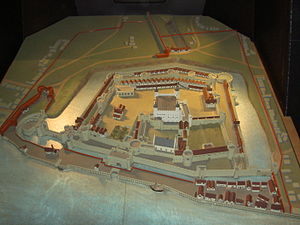
Skalamodel
En skalamodel af Tower of London.
En skalamodel er en repræsentation eller en kopi af et objekt, som er større eller mindre end objektets oprindelige størrelse. Meget ofte er skalamodellen mindre end originalen. En skalamodels formål kan f.eks. være at guide hvordan fuldskalamodellen laves eller ser ud. Andre formål med skalamodeller kan være selve bygningen eller det at samle på skalamodeller; der kan være mange andre grunde.